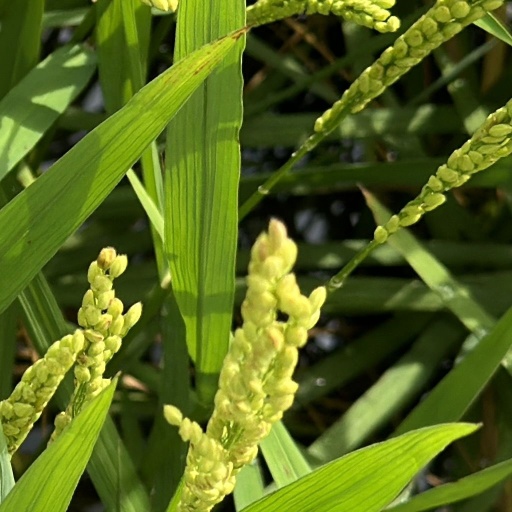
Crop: rice